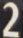
Number: 2